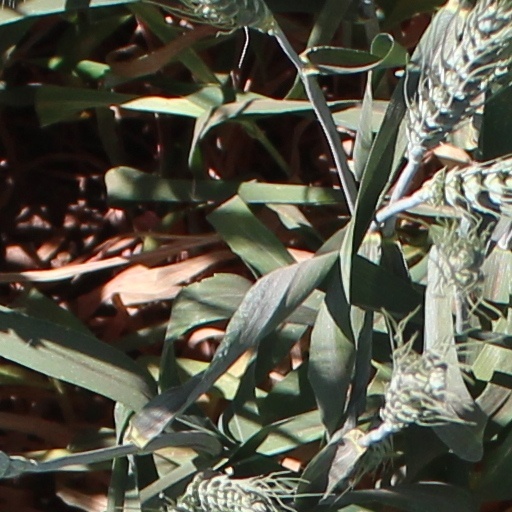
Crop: wheat